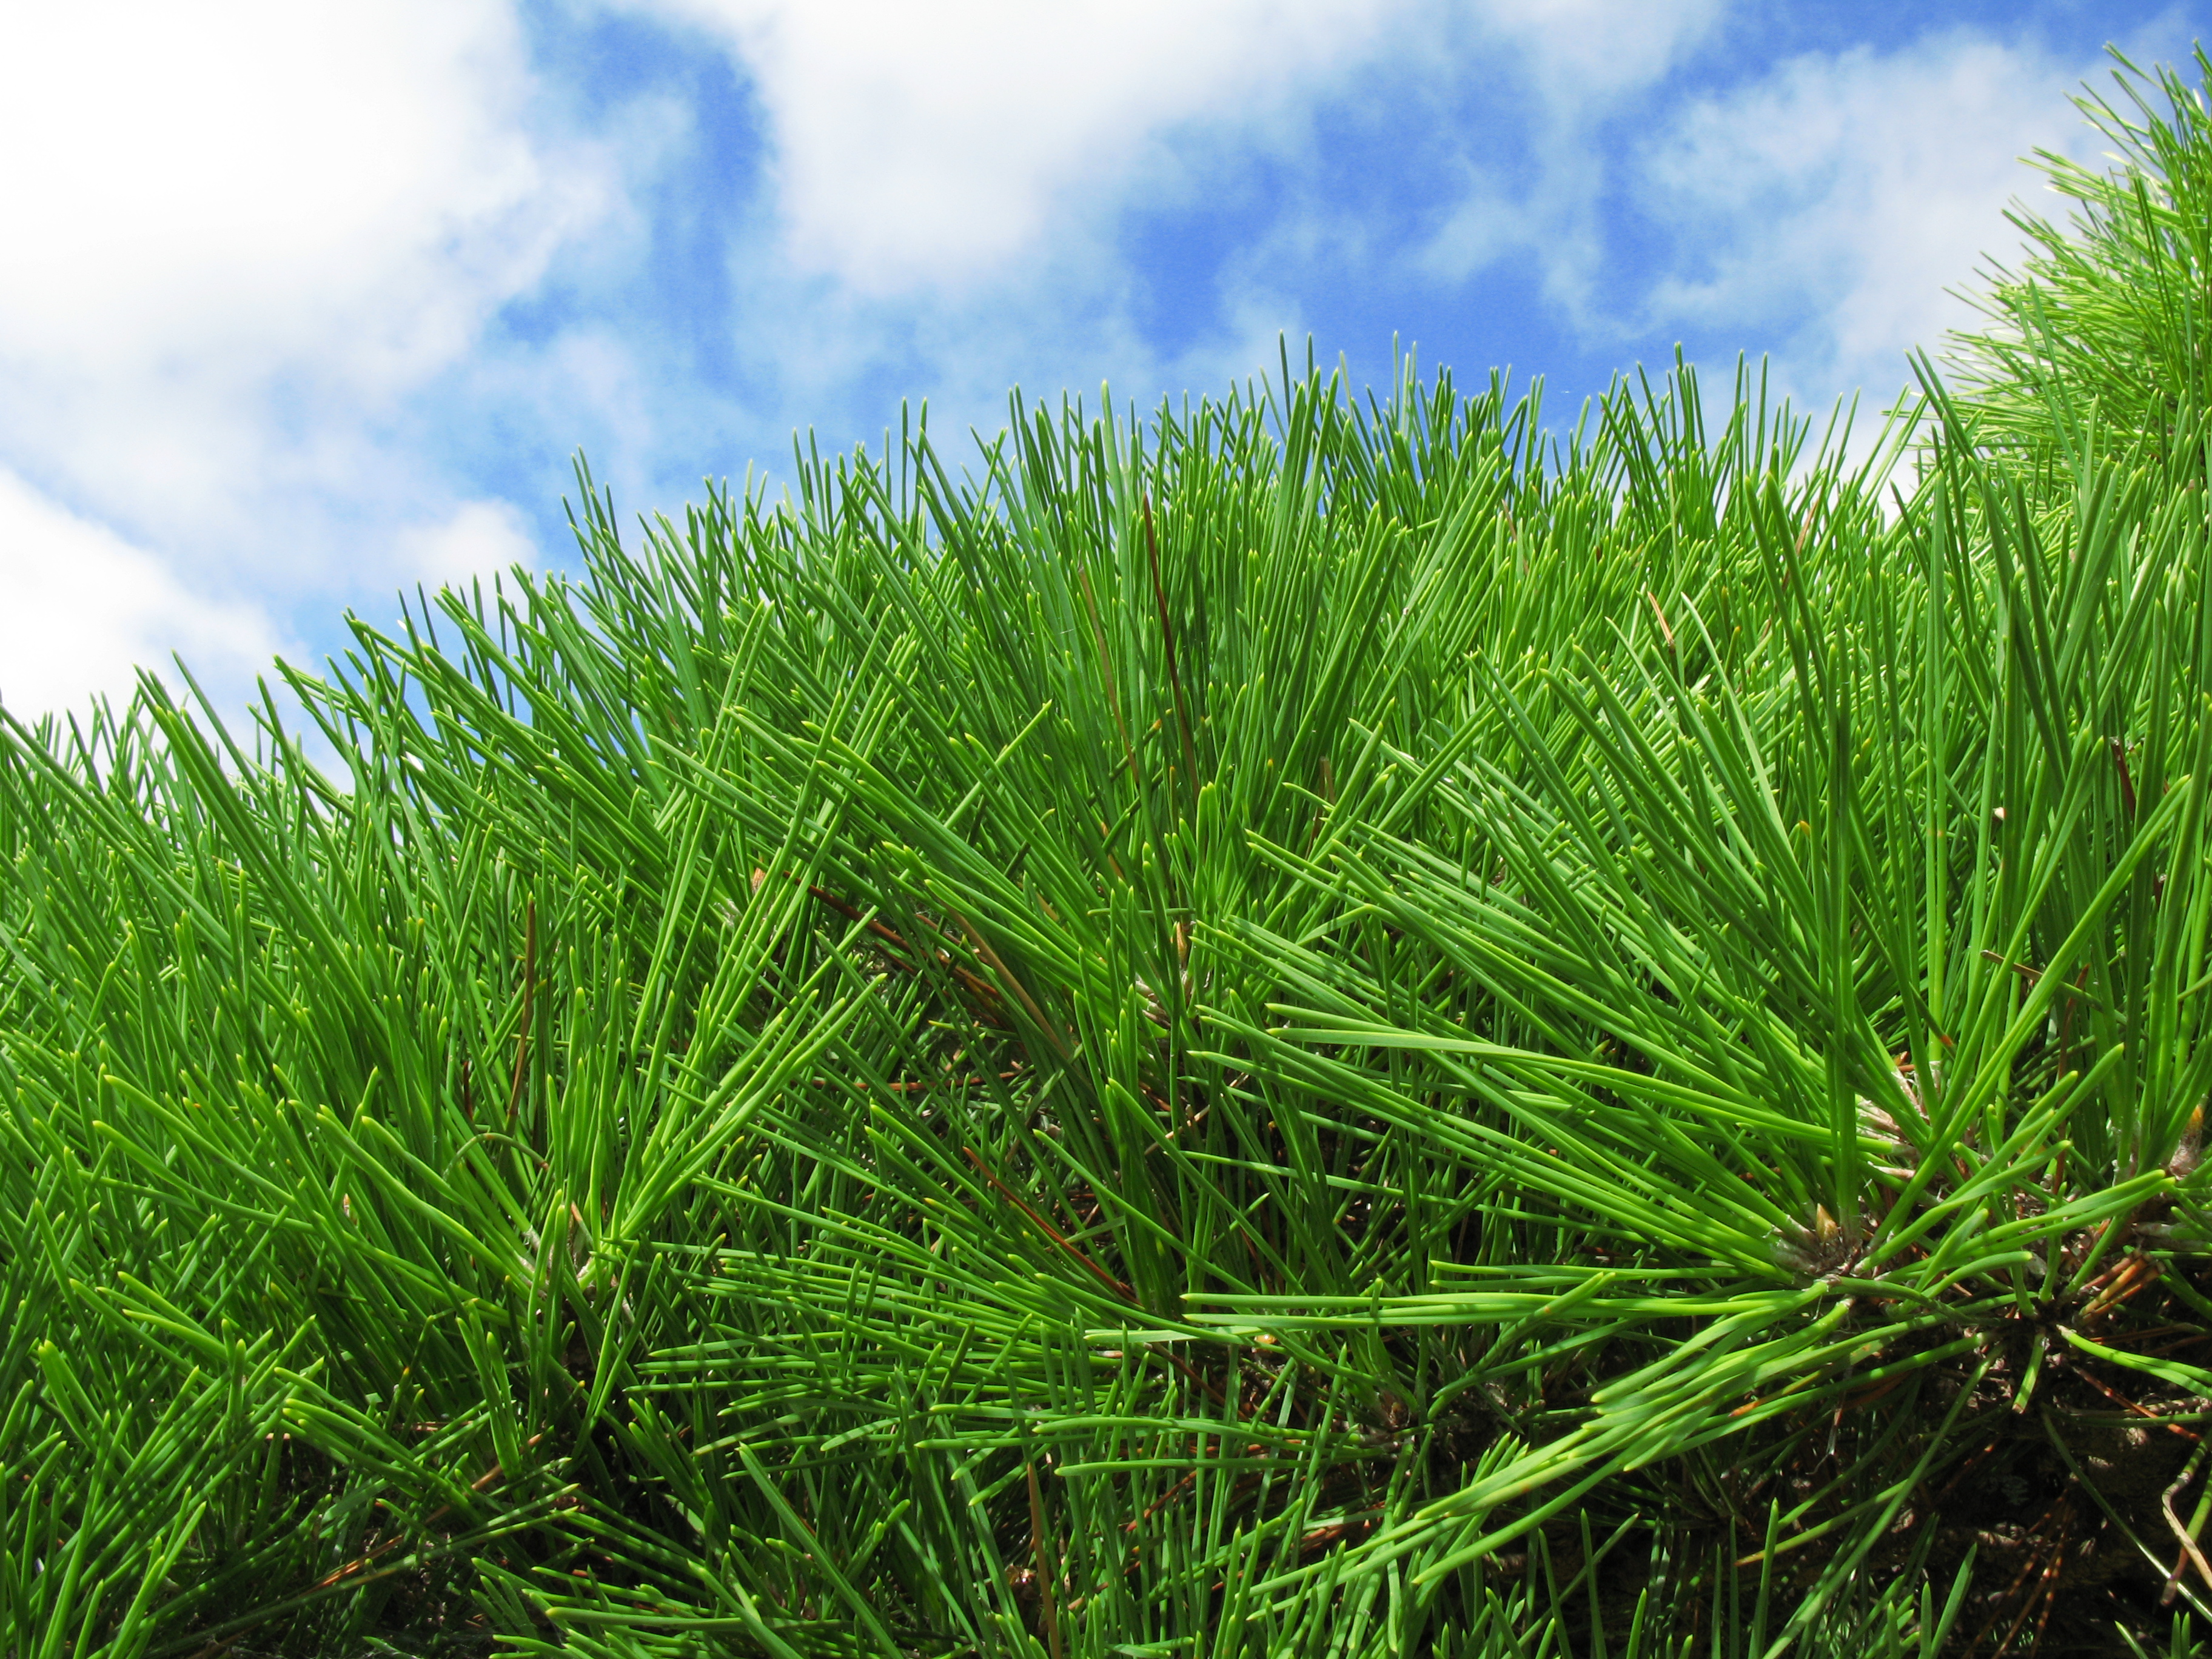
tree, grass, plant, field, lawn, meadow, prairie, flower, pine, green, high, herb, soil, agriculture, grassland, hires, ecosystem, hi, res, g7, flowering plant, chrysopogon zizanioides, grass family, land plant